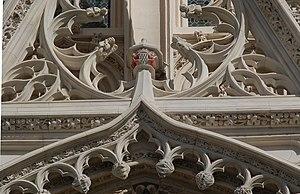
La cathédrale Saint-Pierre-et-Saint-Paul de Nantes est une cathédrale catholique située place Saint-Pierre, à Nantes. C'est la cathédrale du diocèse de Nantes, siège de l’évêque de Nantes. Sa construction s’est étalée sur 457 ans, de 1434 à 1891, mais ces délais n’altèrent en rien la qualité ni la cohérence de son style gothique. Elle est classée monument historique depuis 1862.